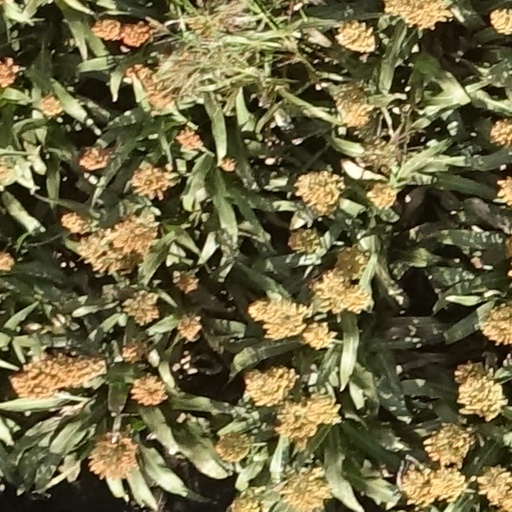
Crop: sorghum